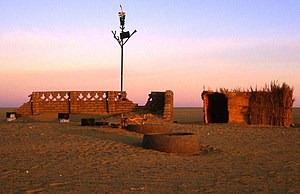
Aïr og Ténéré naturreservat
Det legendariske Træet i Ténéré er nu erstattet af et metaltræ
Aïr og Ténéré naturreservat er et naturreservat og verdensarvområde i Niger, i Saharaørkenen. Reservatet omfatter Aïrbjergene og ørkenområdet kendt som Ténéré. Området er det største fredede områd i Afrika, og omfatter 7,7 millioner hektar. 40% af reservatet ligger i den nordøstlige del af Aïrbjergene, mens de øvrige 60% ligger i den vestlige del af Ténéré-ørkenen. Området ligger i Nigers nordlige region Agadez.